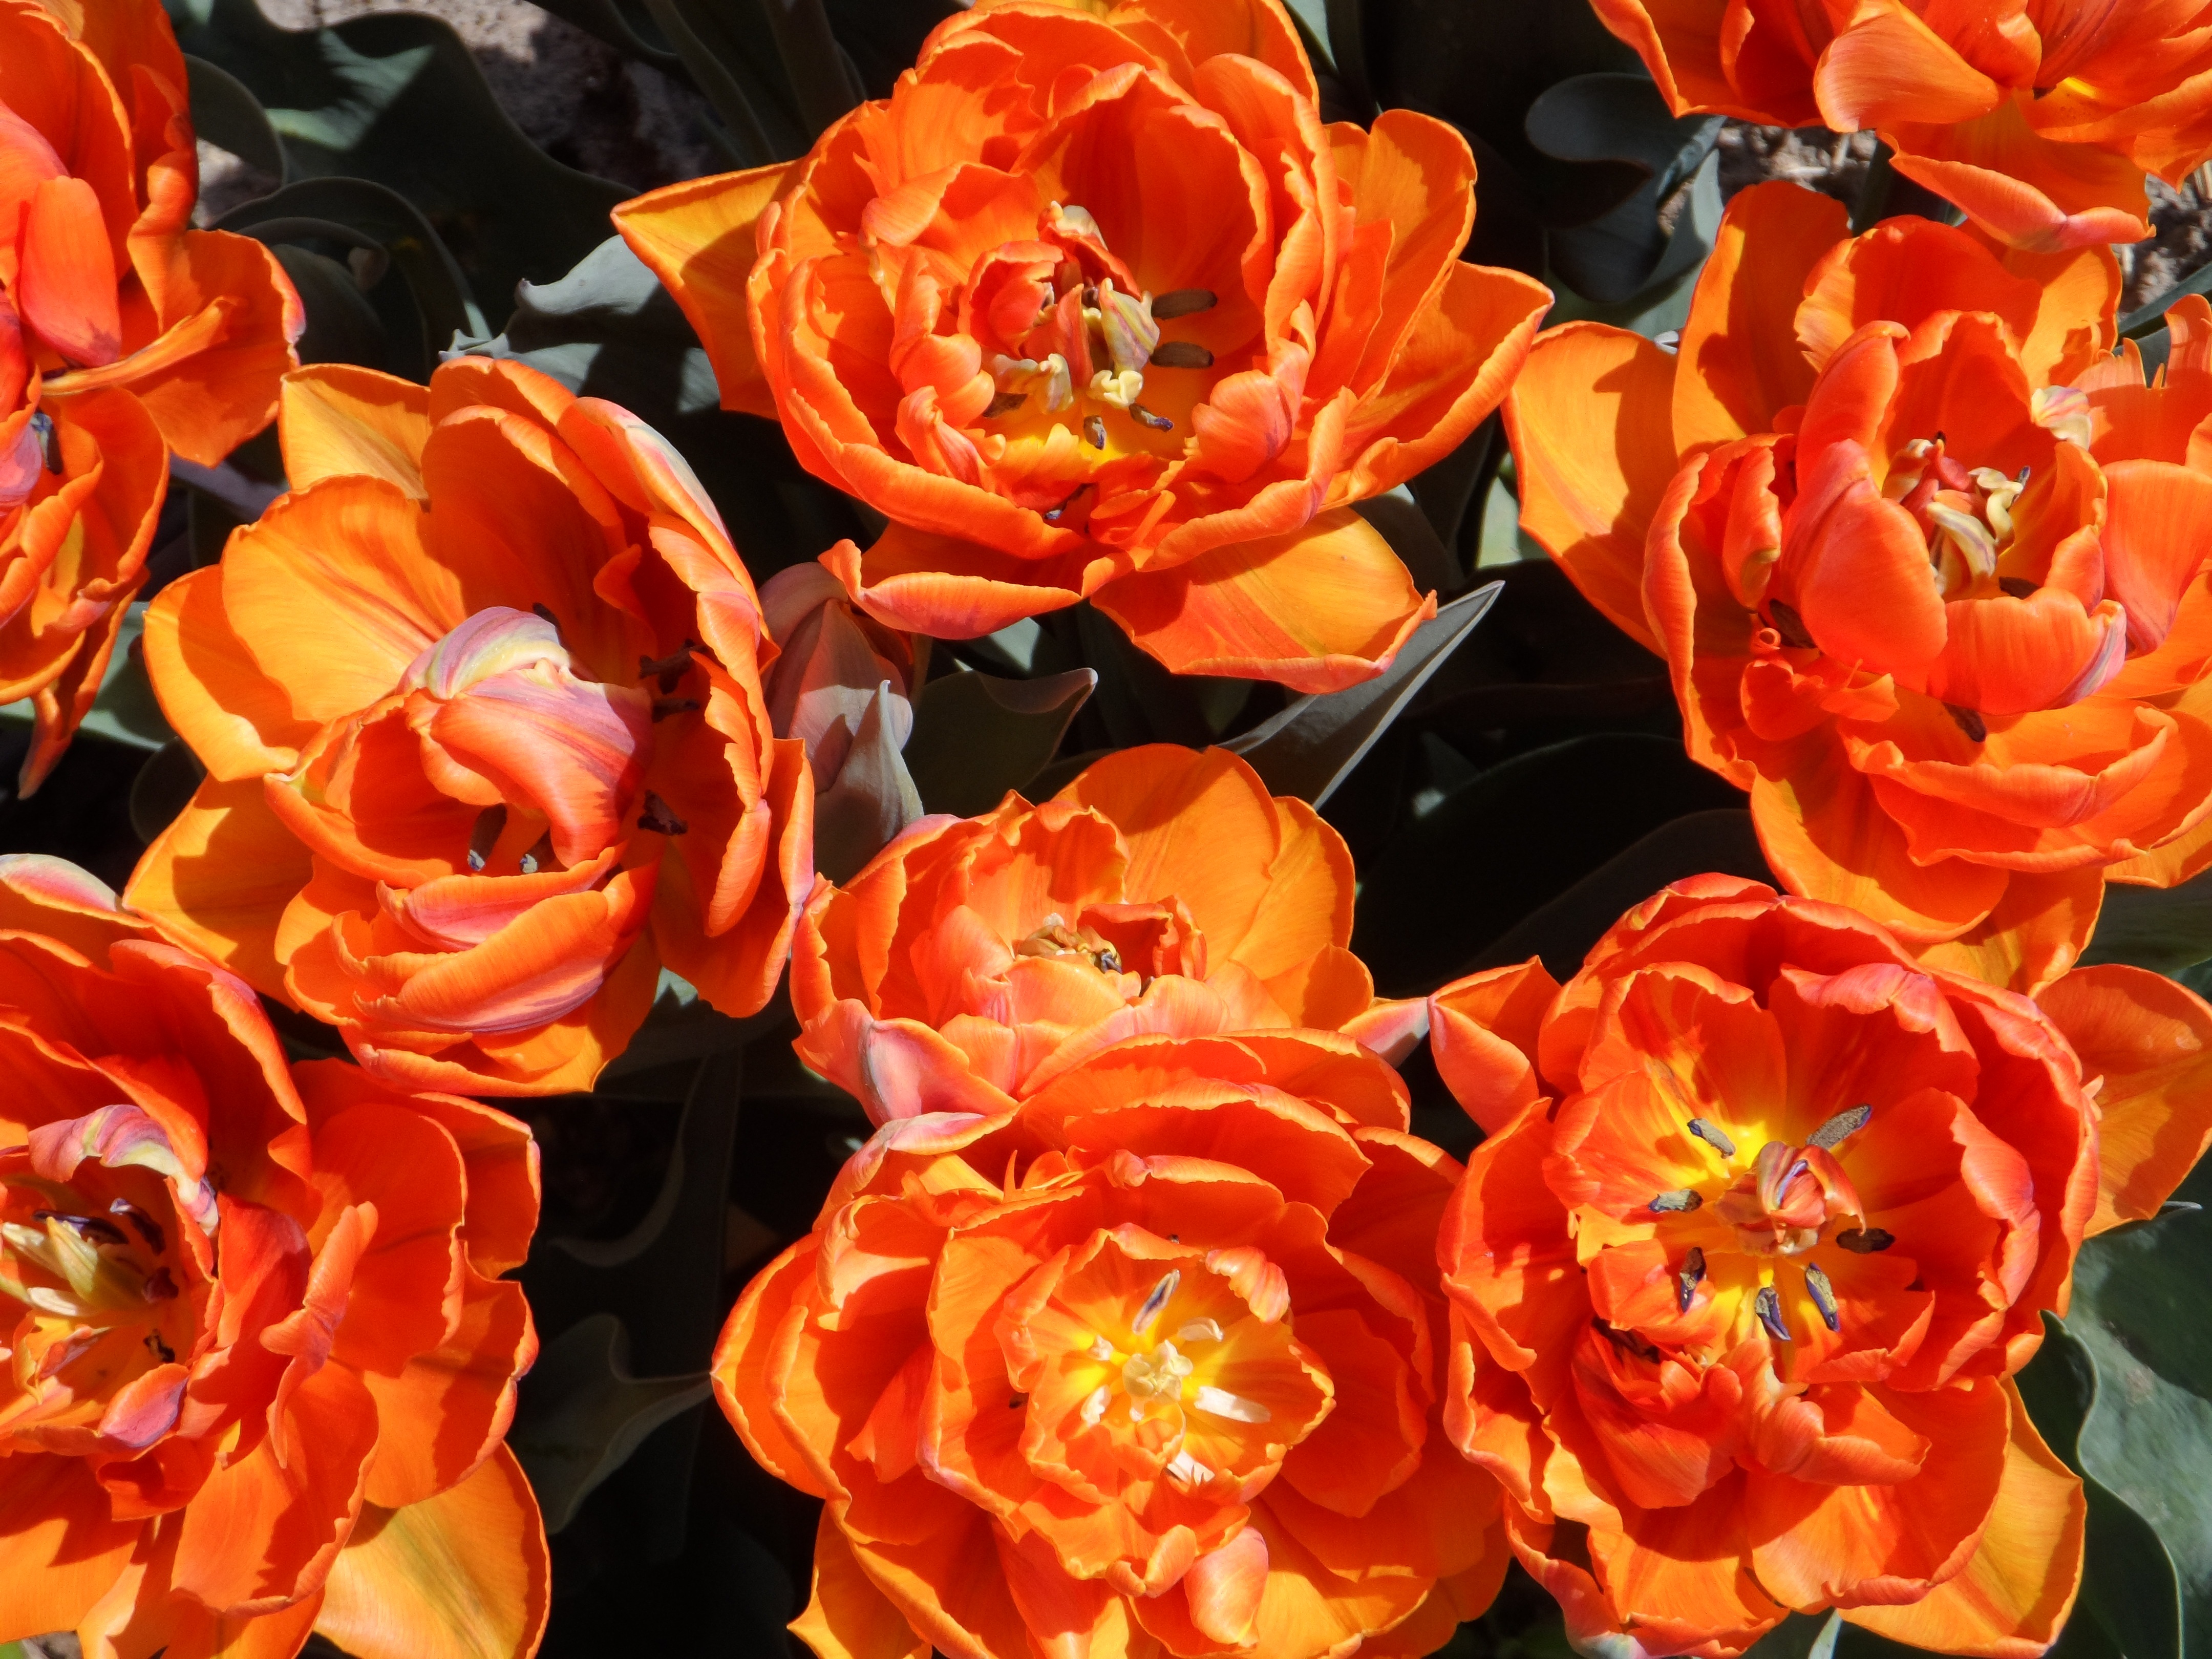
nature, blossom, plant, flower, petal, bloom, summer, tulip, orange, spring, red, lush, color, grow, garden, flora, bright, pistil, tulipa, calyx, cauliflower, filled, splendor, spring awakening, flowering plant, schnittblume, land plant